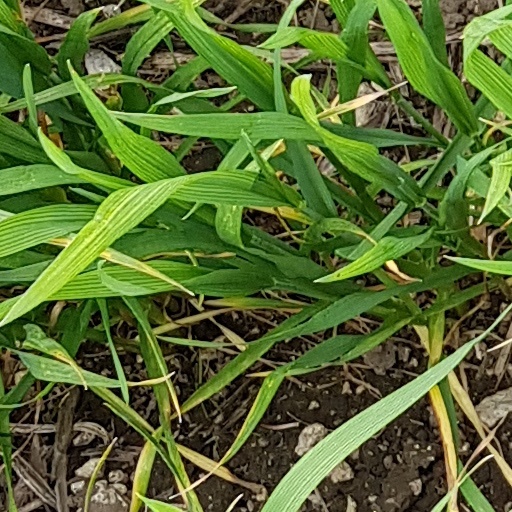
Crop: wheat